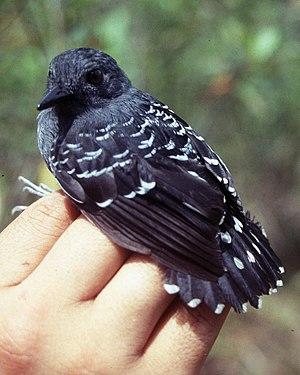
Willisornis est un genre de passereaux de la famille des Thamnophilidae. Les deux espèces de ce genre se trouve en Amazonie.
Willisornis poecilinotus est une espèce d'oiseaux de la famille des Thamnophilidae, après avoir été placée dans le genre Hylophylax, puis brièvement dans Dichropogon.